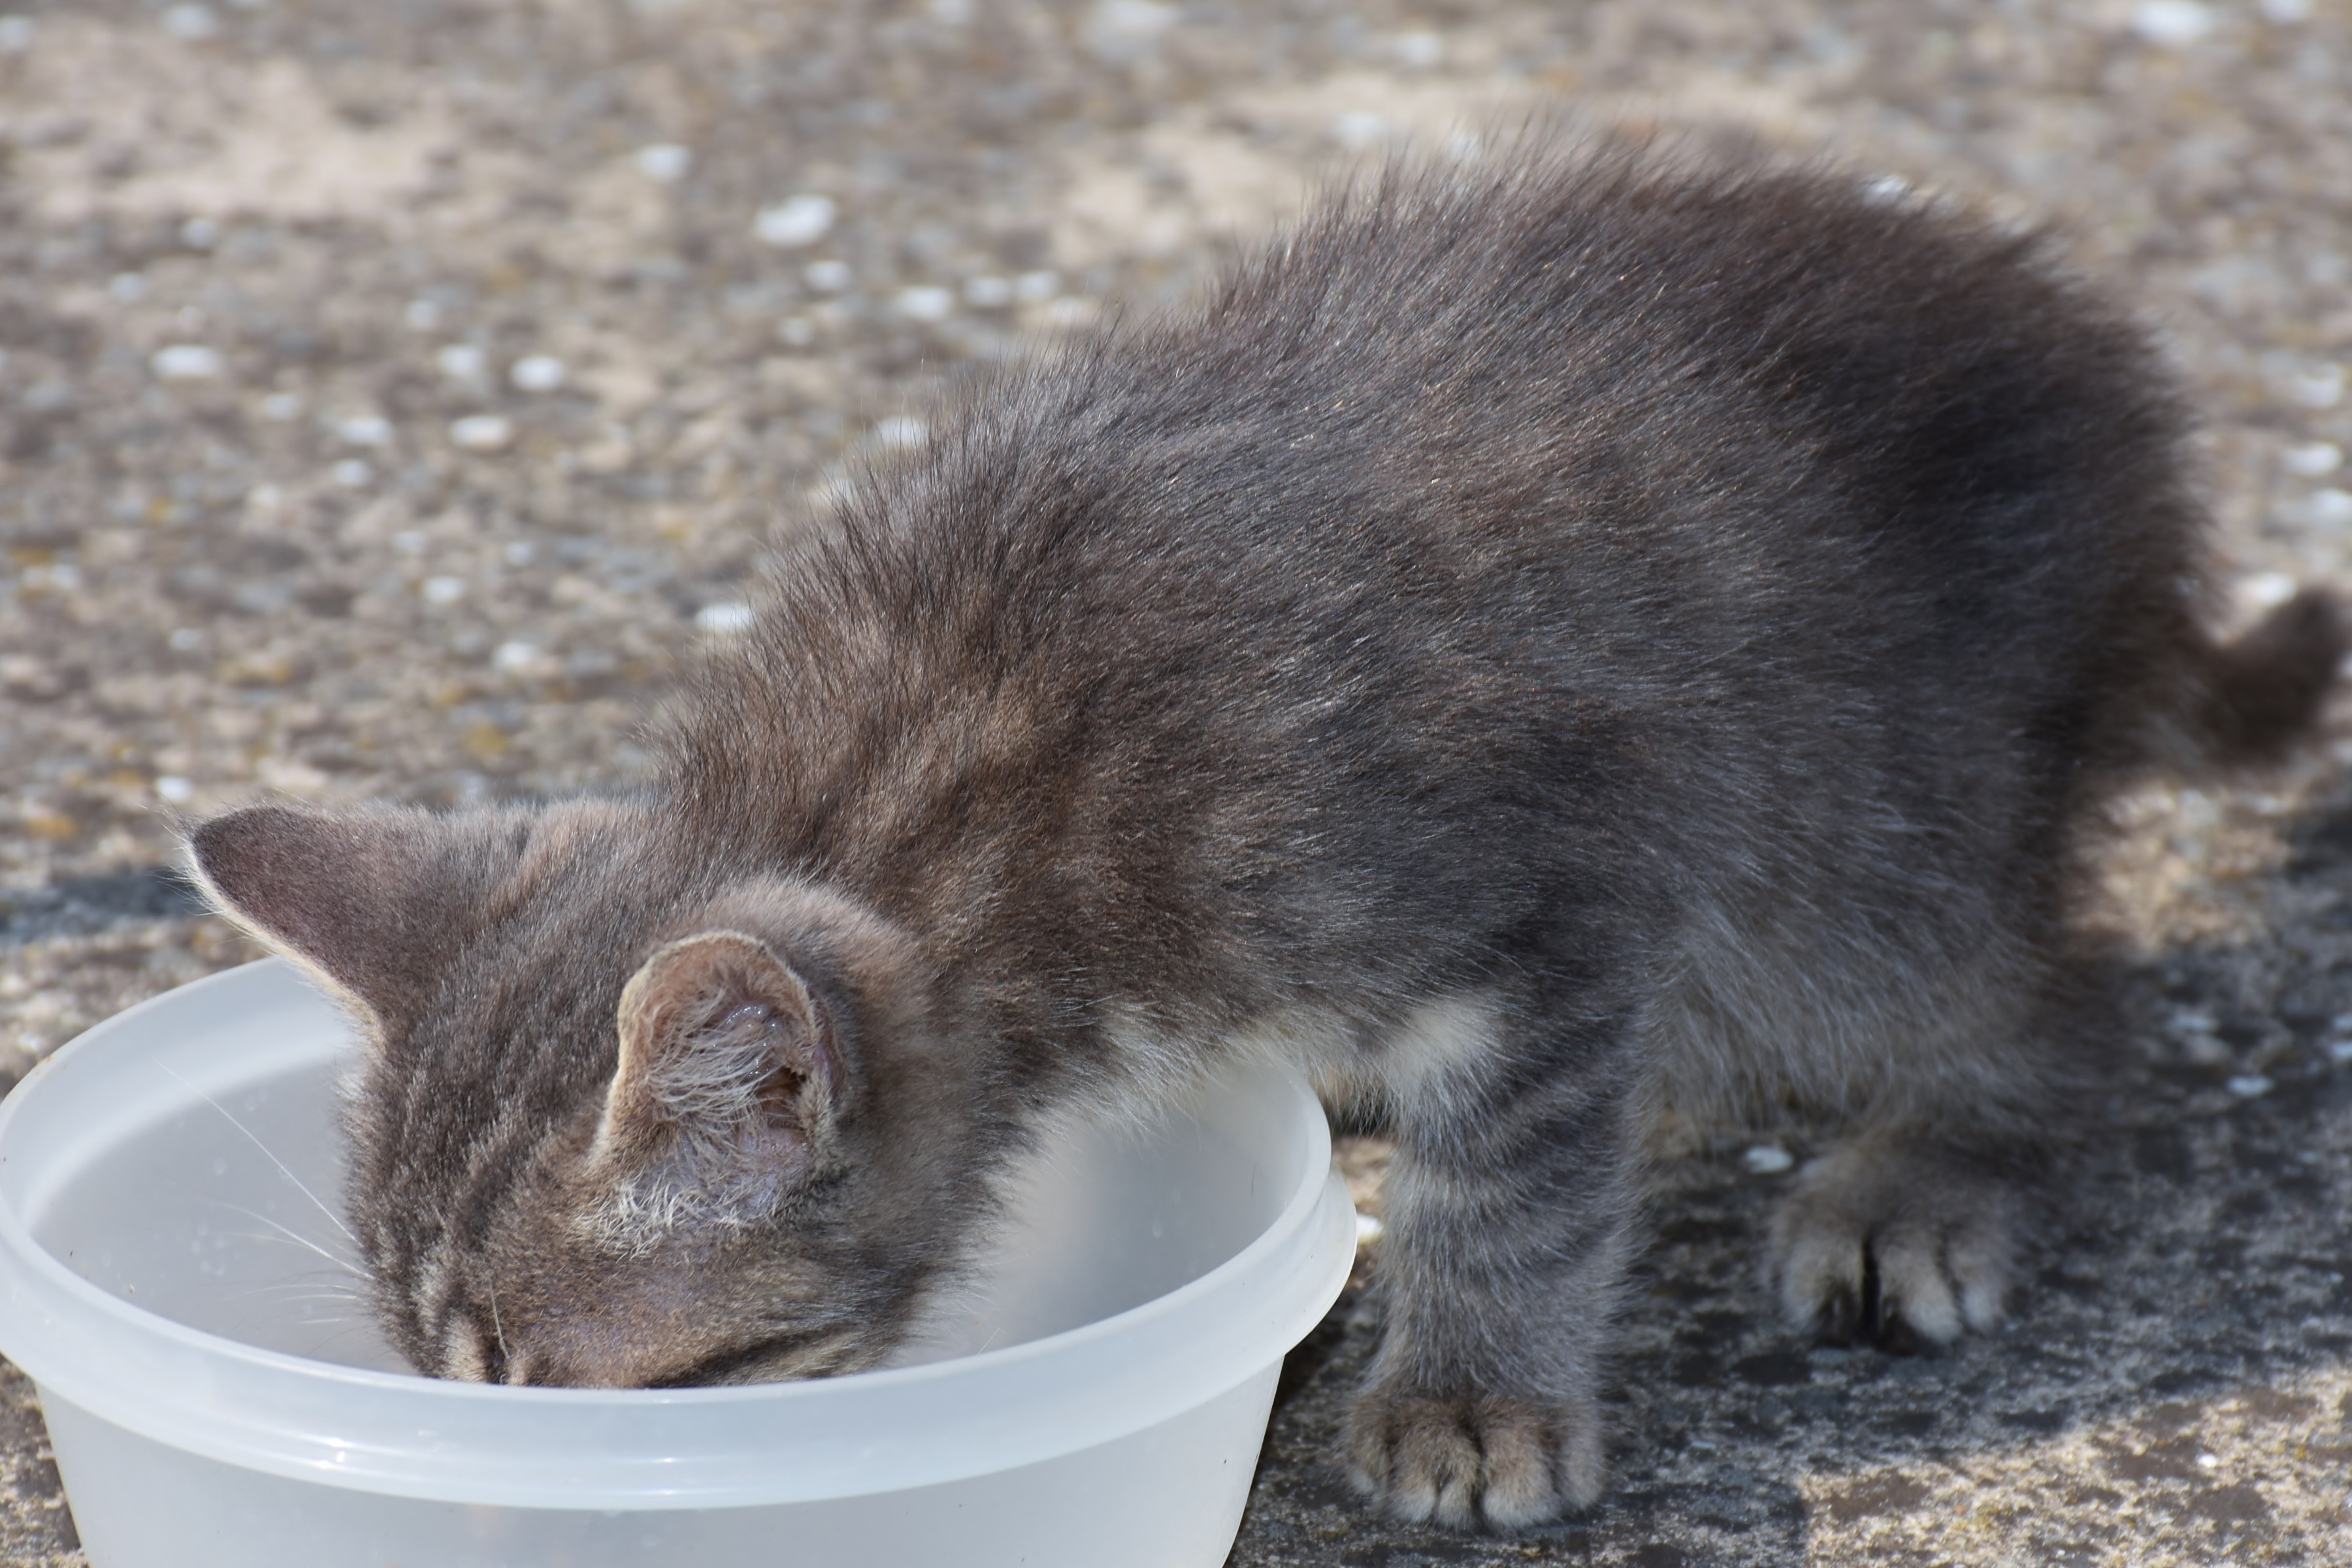
nature, sweet, view, animal, pet, kitten, cat, mammal, eat, fauna, playful, whiskers, grey, furry, head, lurking, vertebrate, mieze, hunter, curious, attention, animal world, domestic cat, cat face, young cat, small to medium sized cats